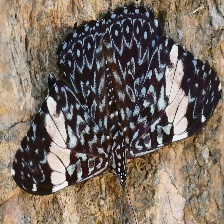
Species: RED CRACKER